Standing Figure of Nefertiti

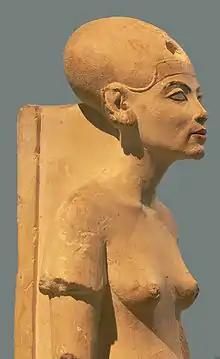
Side view of head

Nefertiti is depicted with a slightly protruding left leg. The back of the sculpture is connected with a floor-to-head back pillar. She is wearing sandals and a transparent robe, which can only be recognized by sleeves on the arms. This depiction is typical of the art of the Amarna period. The queen is depicted as an older woman after the birth of six children. This was done to create a more lifelike portrait of the queen, rather than conform with existing ideals of beauty in Egyptian art. As a result, the face, abdomen, buttocks and breasts show traces of age, a novelty in Egyptian art.